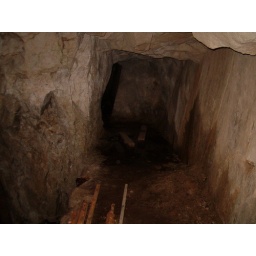
mine in silver city, the indiana jones mine car roller coaster is up ahead and to the right